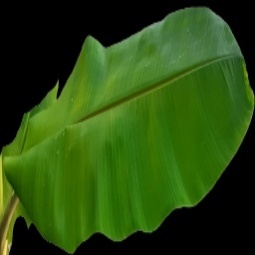
Label: Calcium